Klara Church

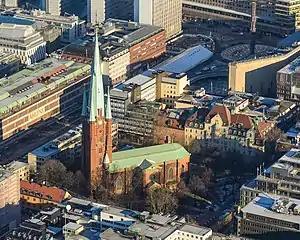
Klara Church

The Church of Saint Clare or Klara Church is a church in central Stockholm. A church has been at the site since the 1280s; the current buildings date from the sixteenth through nineteenth centuries. Since 1989, the Swedish Evangelical Mission is responsible for its activities.